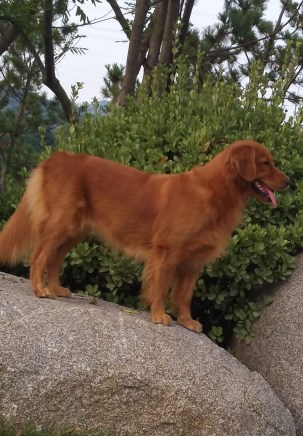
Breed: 5355-n000126-golden_retriever